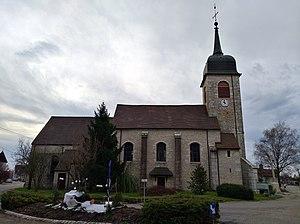
Gevry (Jura, France) en janvier 2018.